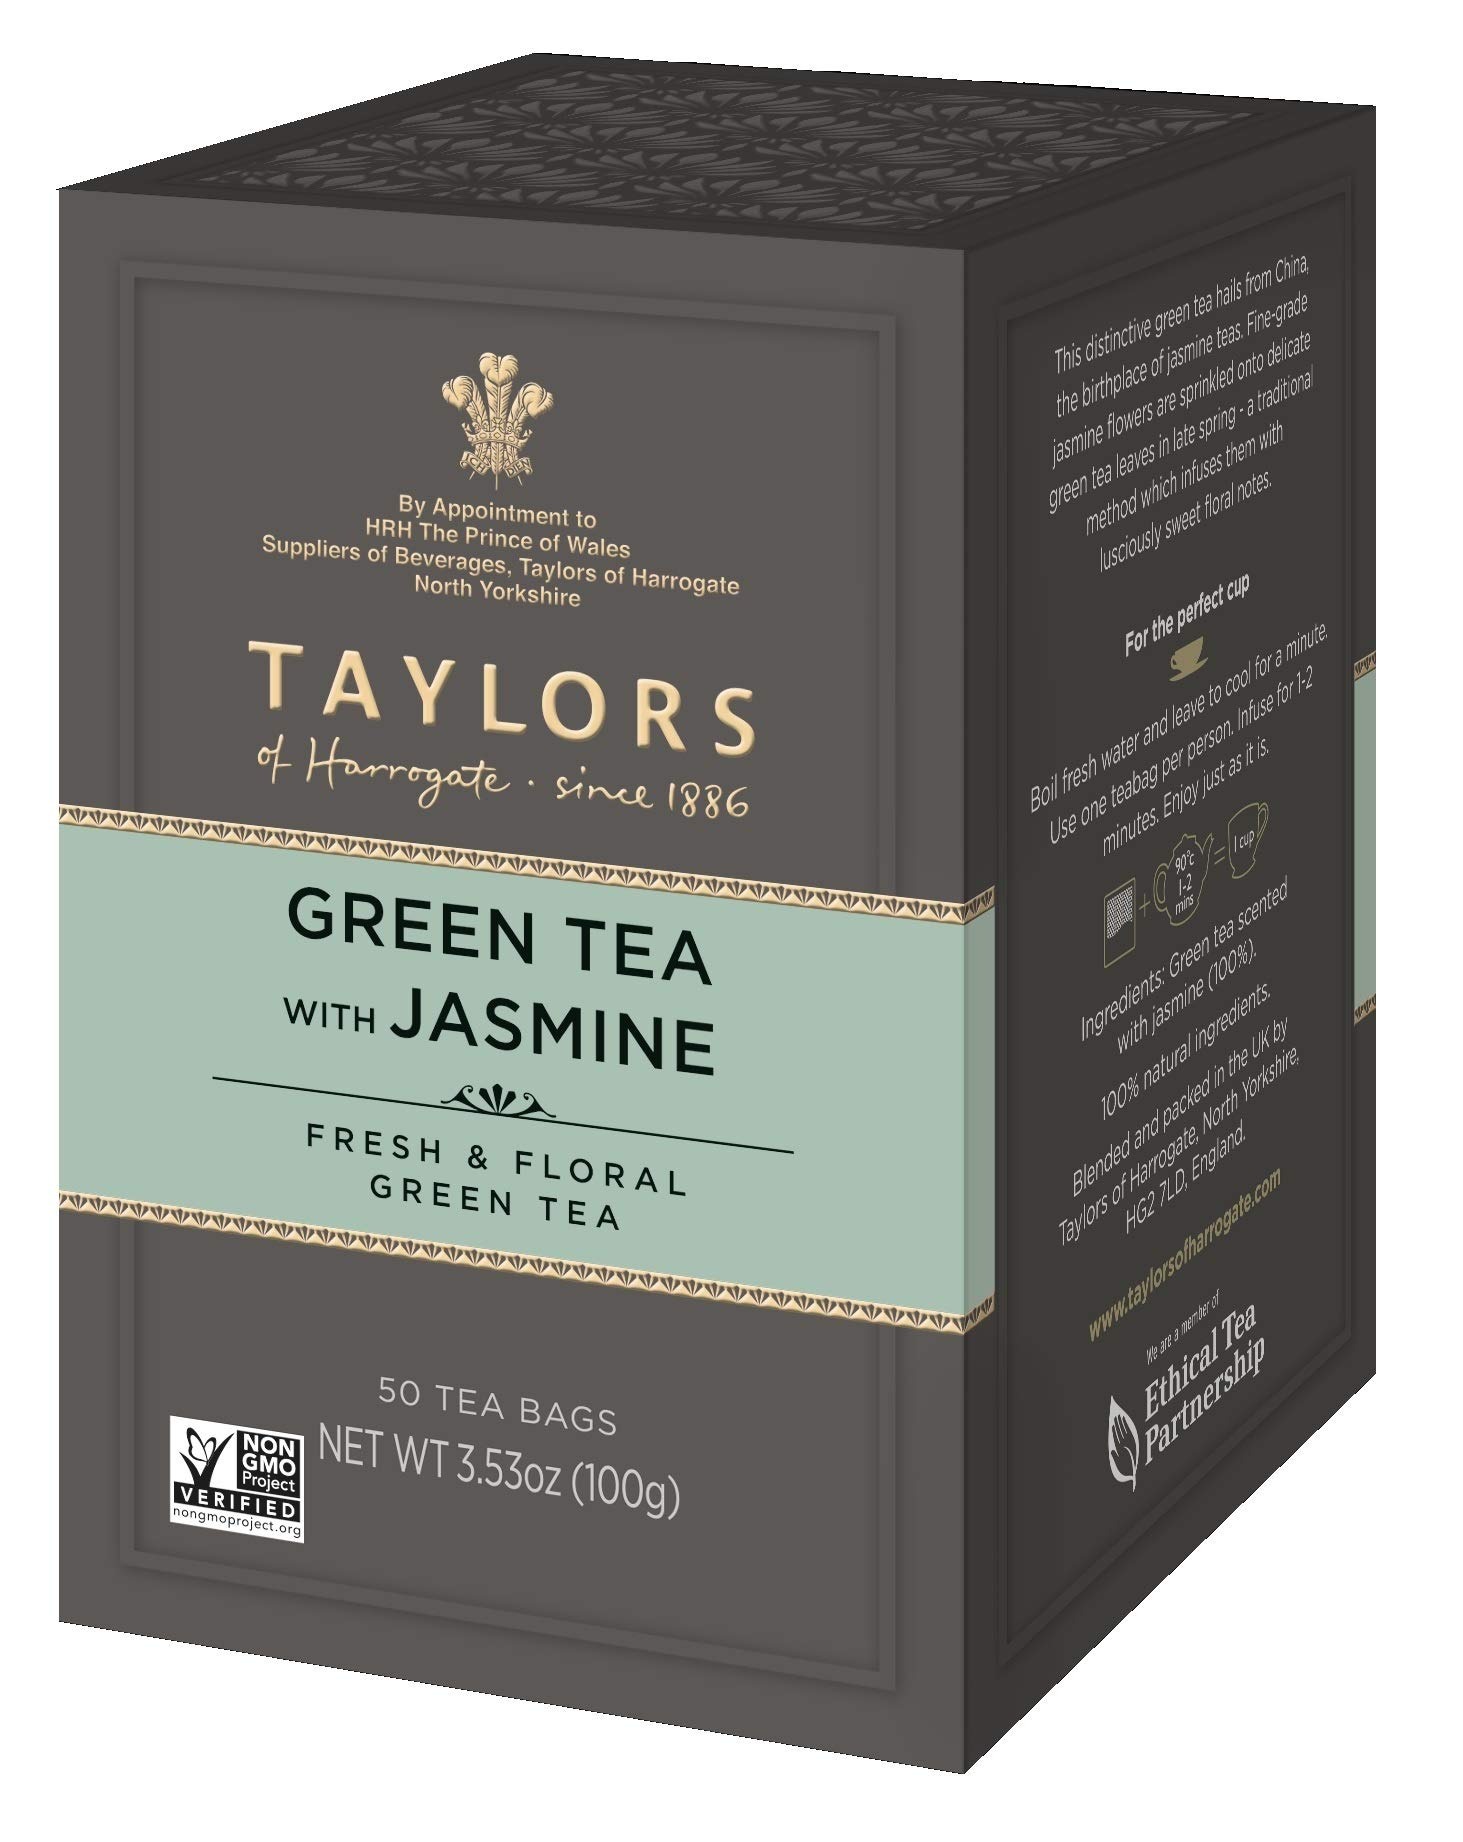
Item Name: Taylors of Harrogate Green Tea with Jasmine, 50 Teabags (Pack of 6)
Bullet Point 1: Delicate green tea leaves, traditionally infused with lusciously sweet floral notes.
Bullet Point 2: Ingredients: Green tea scented with jasmine.
Bullet Point 3: For the perfect cup use one tea bag. Add freshly boiled water and infuse for 1-2 minutes. Serve pure or with lemon.
Bullet Point 4: Pack of six 20 individually wrapped and tagged tea bags (120 tea bags total).
Bullet Point 5: Taylors of Harrogate is Carbon Neutral Certified, a member of the Ethical Tea Partnership, and Rainforest Alliance Certified.
Value: 300.0
Unit: Count

Price: 7.99